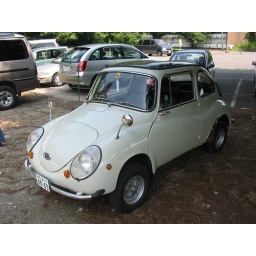
The owner of a small coffee house in the mountains had this car parked out in front.